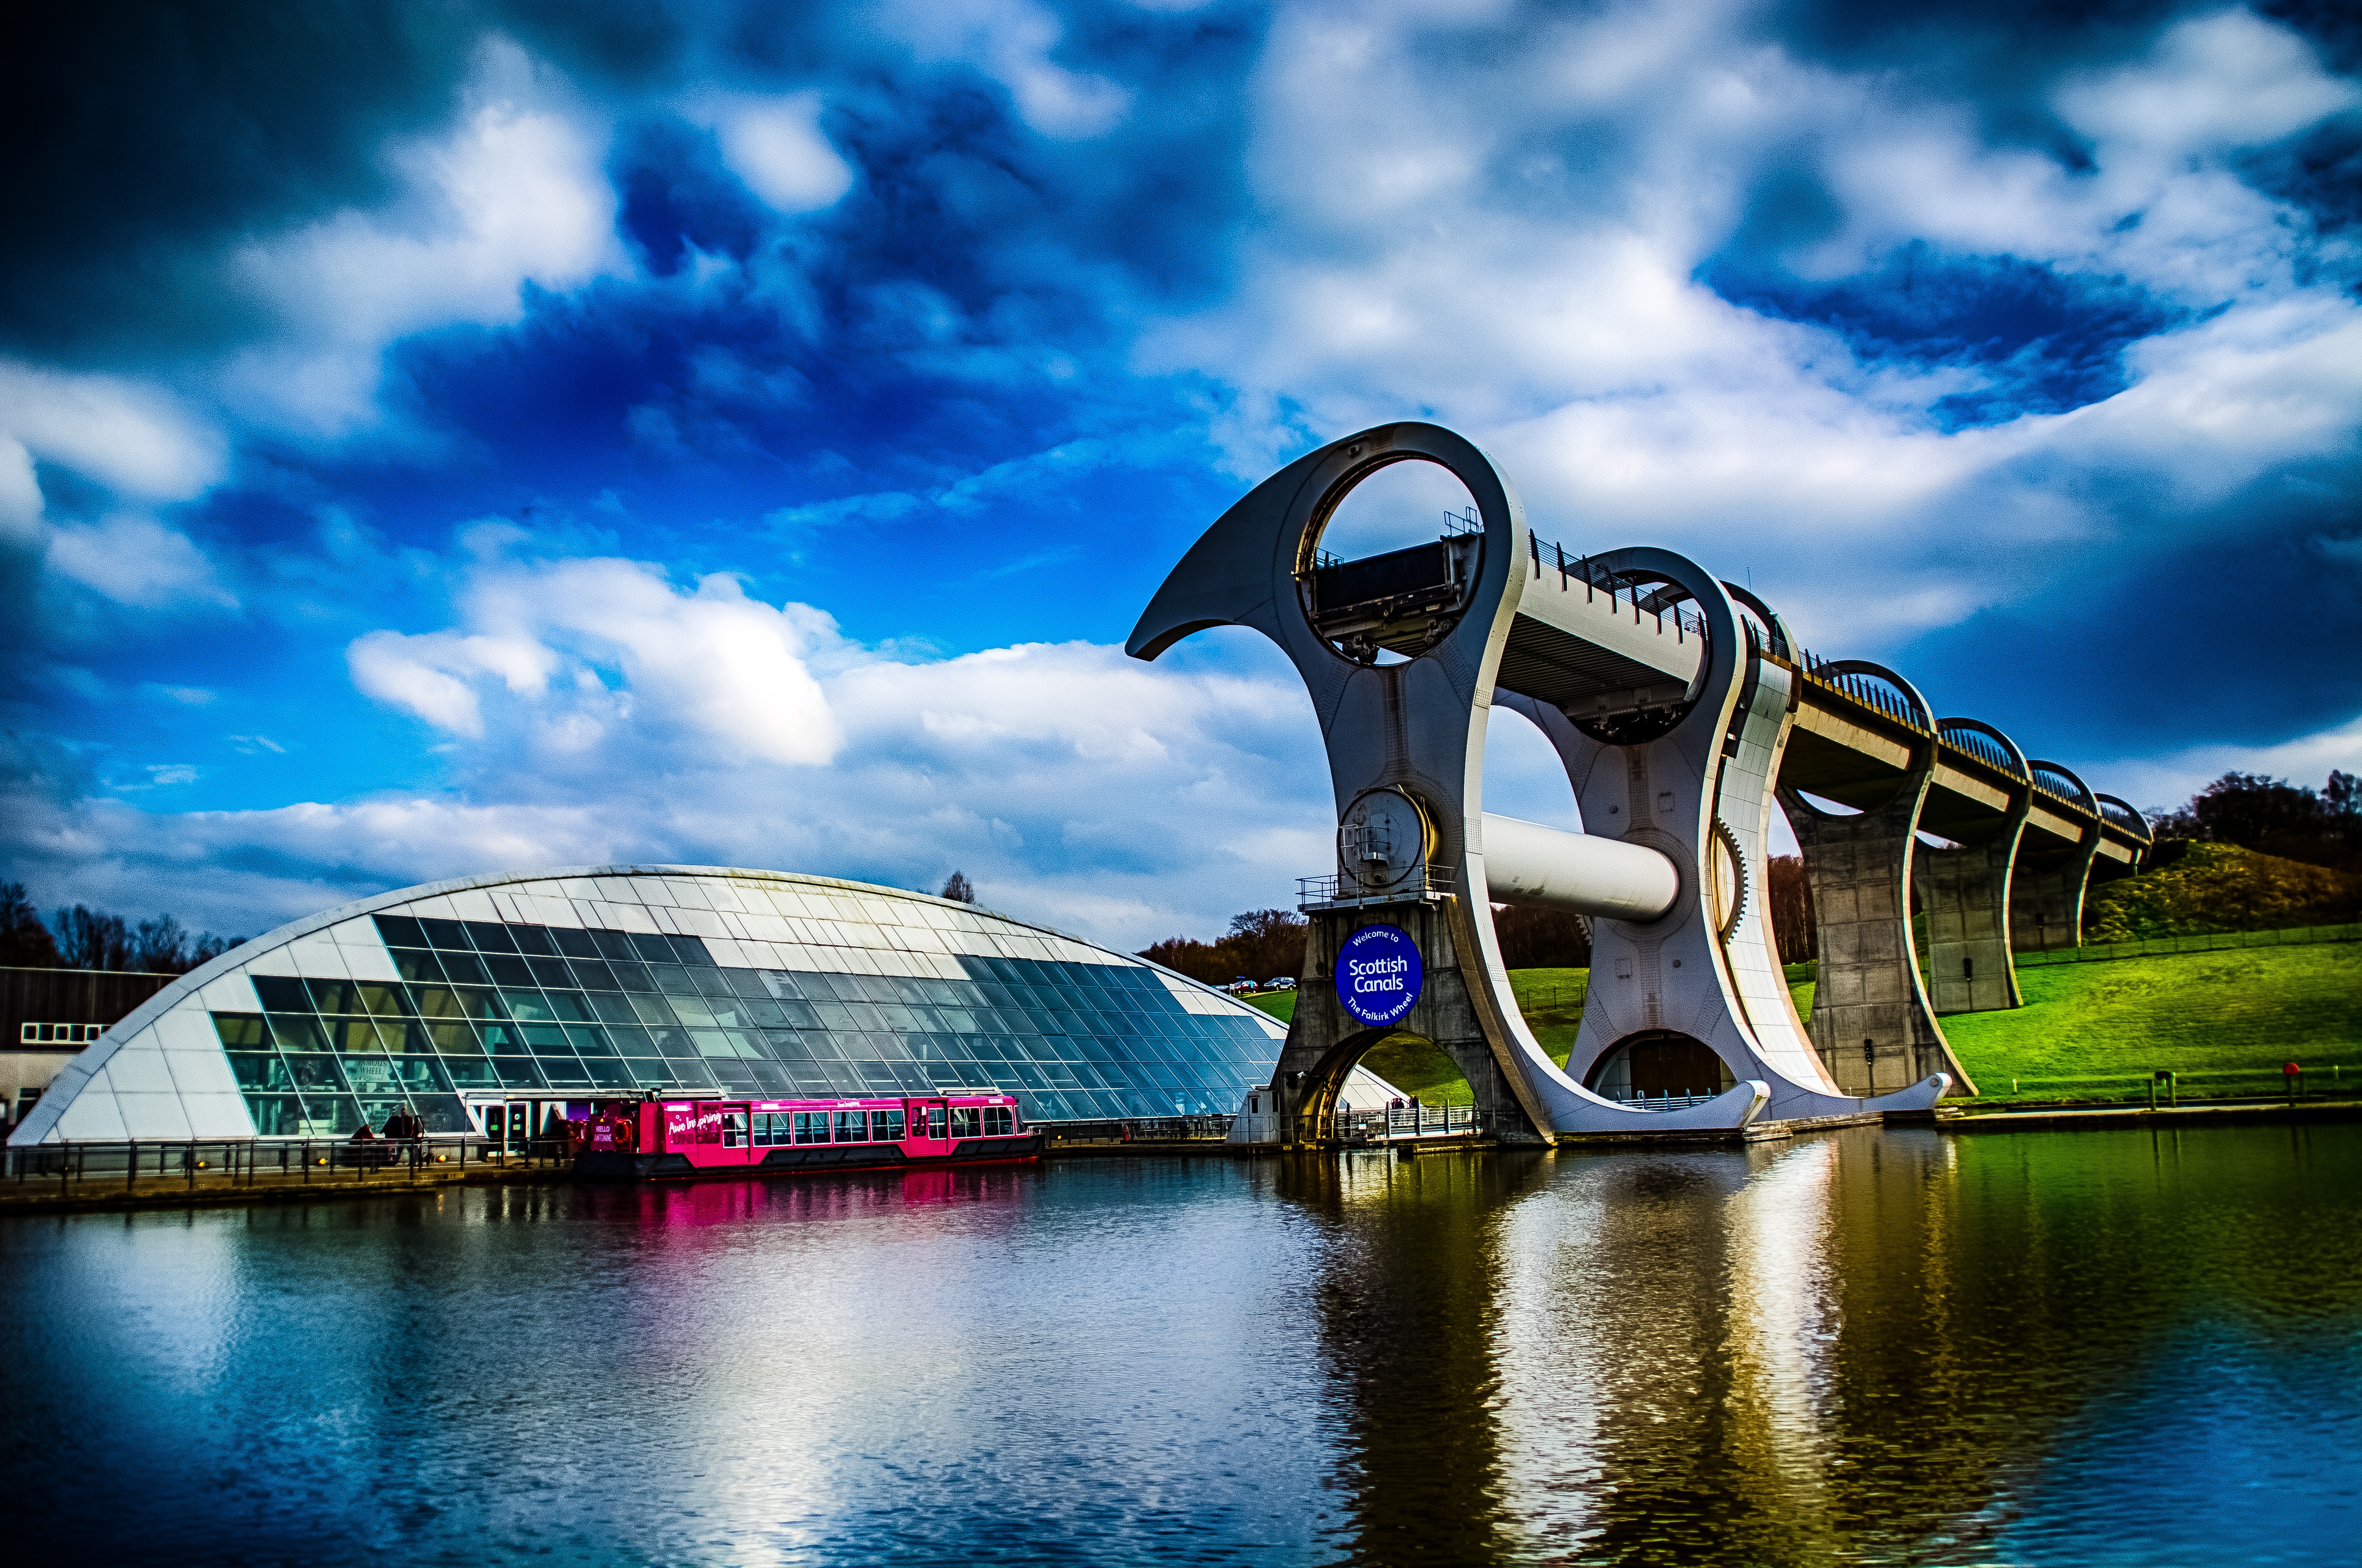
sea, water, architecture, sky, boat, bridge, night, photography, wheel, canal, cityscape, vacation, tourist, steel, transportation, transport, evening, reflection, vehicle, landmark, blue, attraction, tourism, majestic, grey, lift, grand, engineering, rotation, big, scotland, large, massive, scottish, heavy, strong, clyde, forth, falkirk, engineer, rotating, solid, enormous, rotate, computer wallpaper